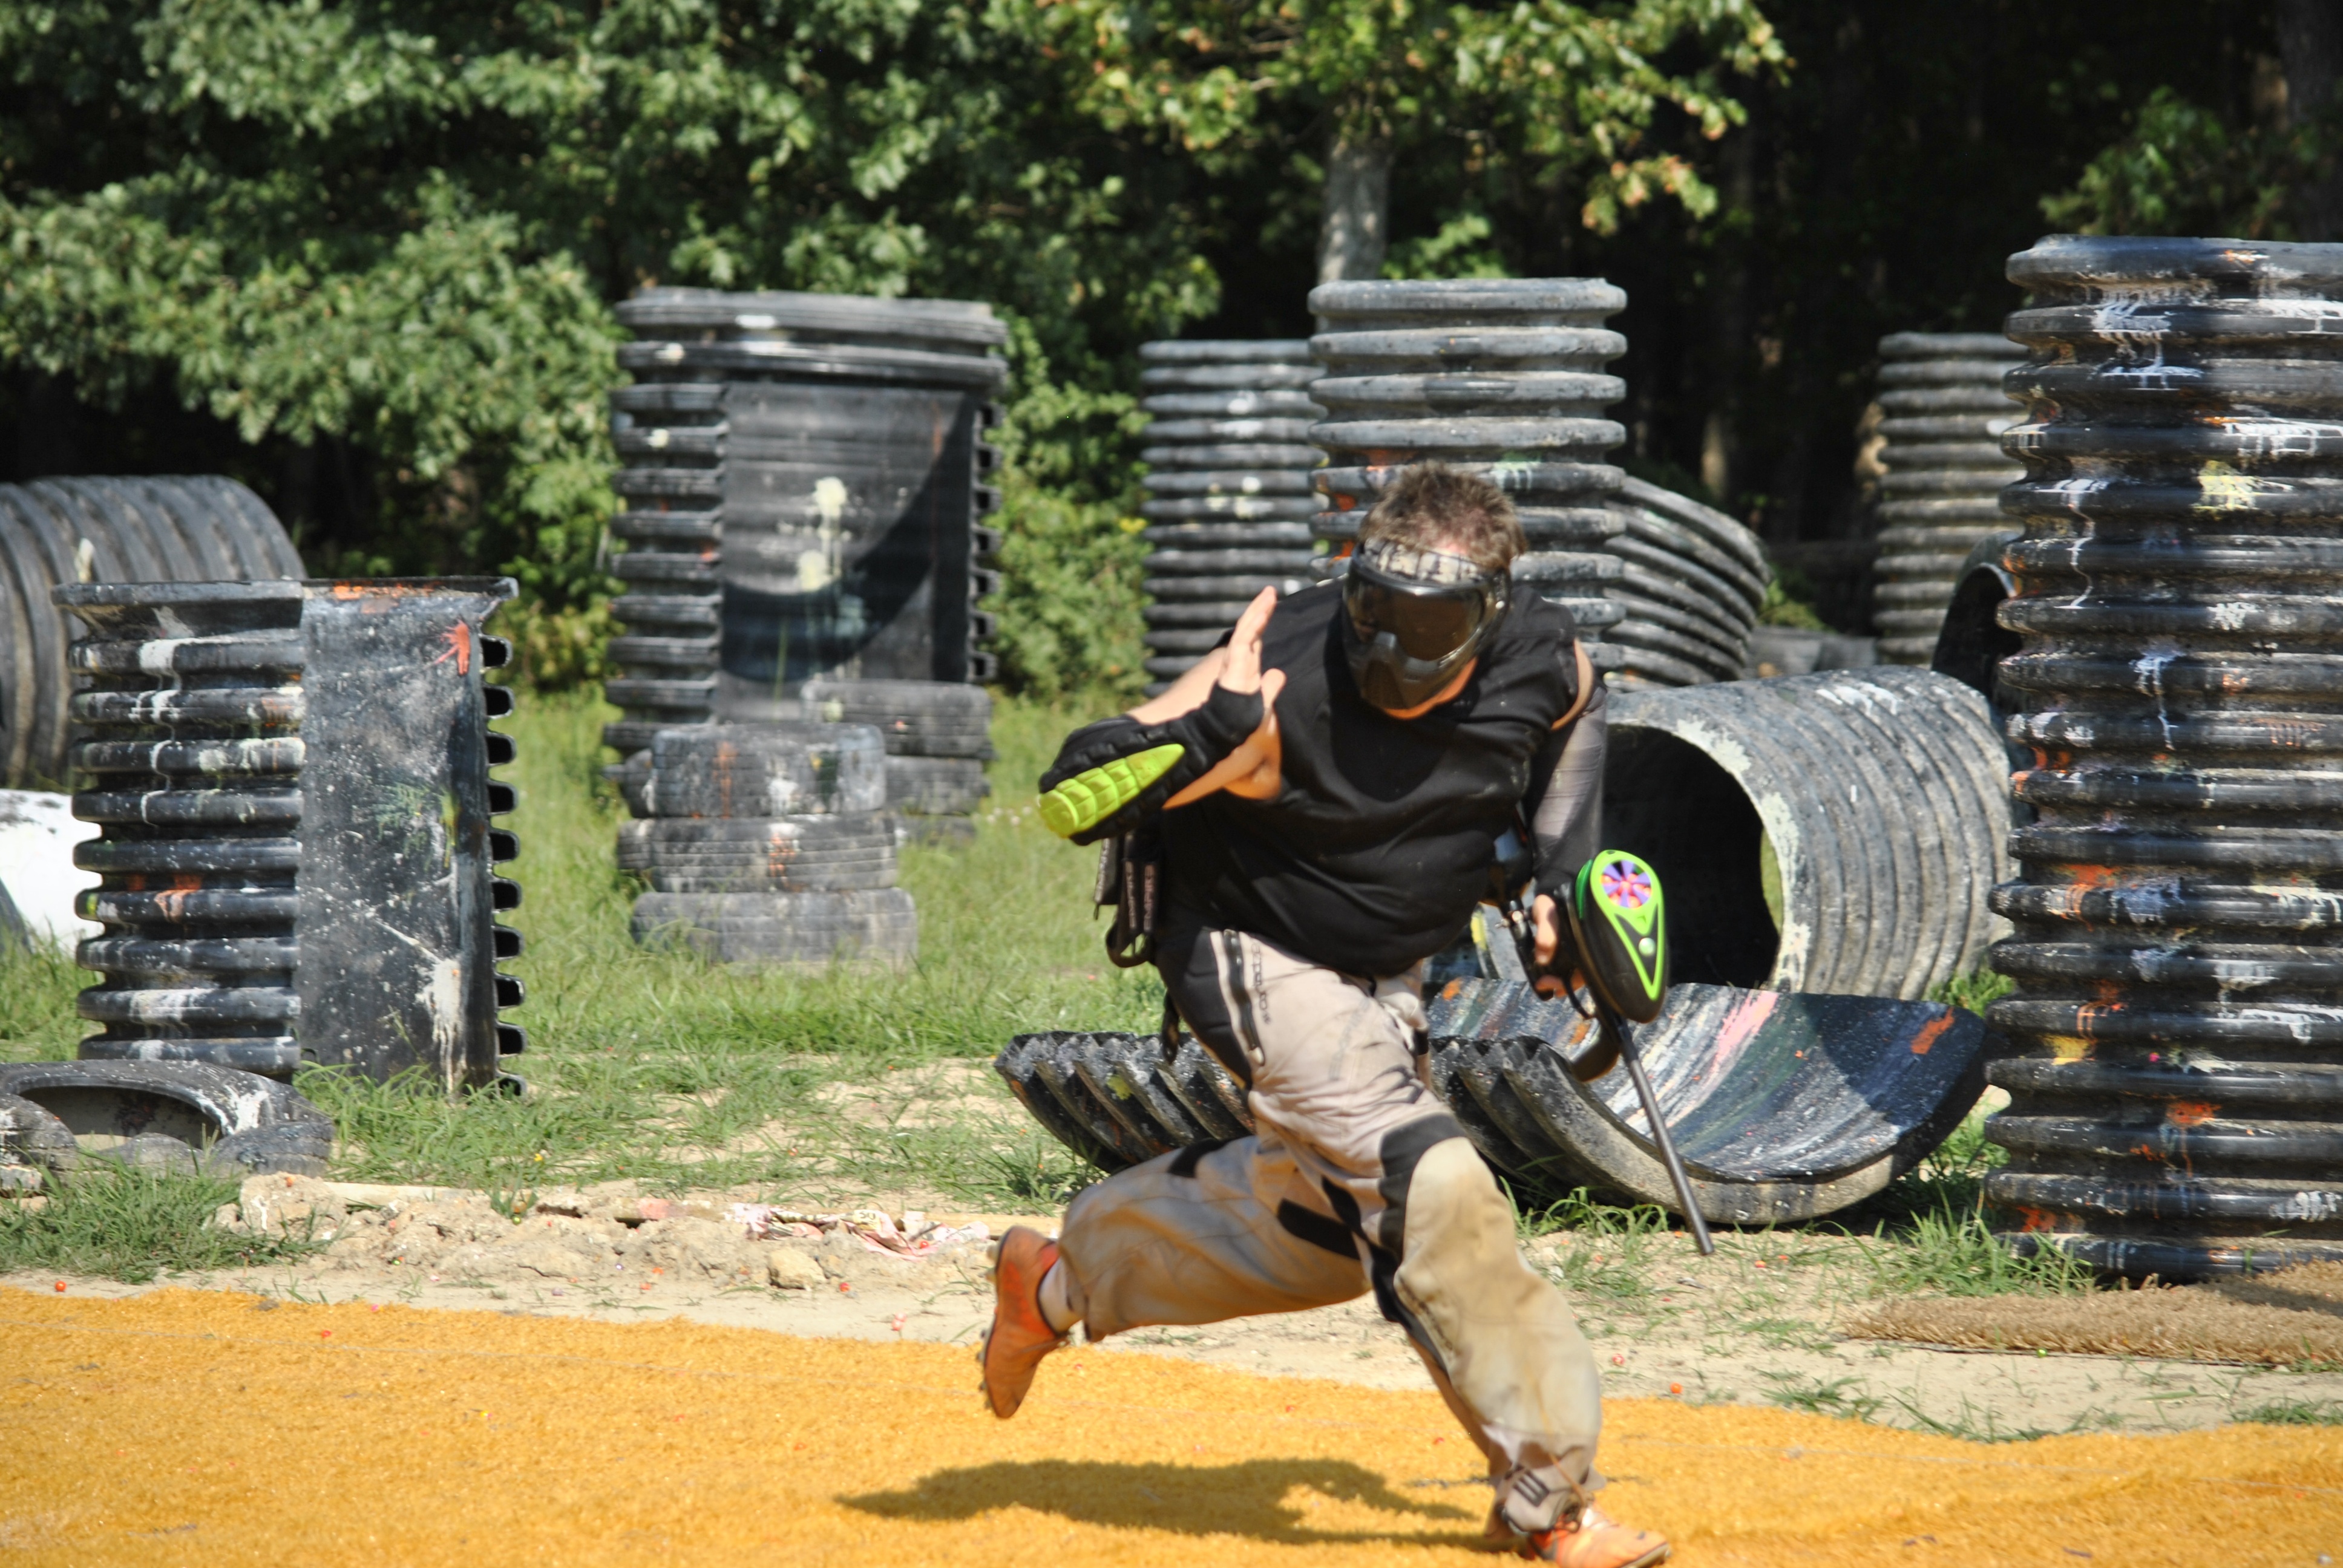
recreation, extreme, shooting, sports, games, paintball, skirmish, team sport, combat sport, outdoor recreation, contact sport, shooting sport